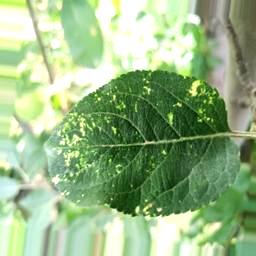
Label: Apple_Mosaic